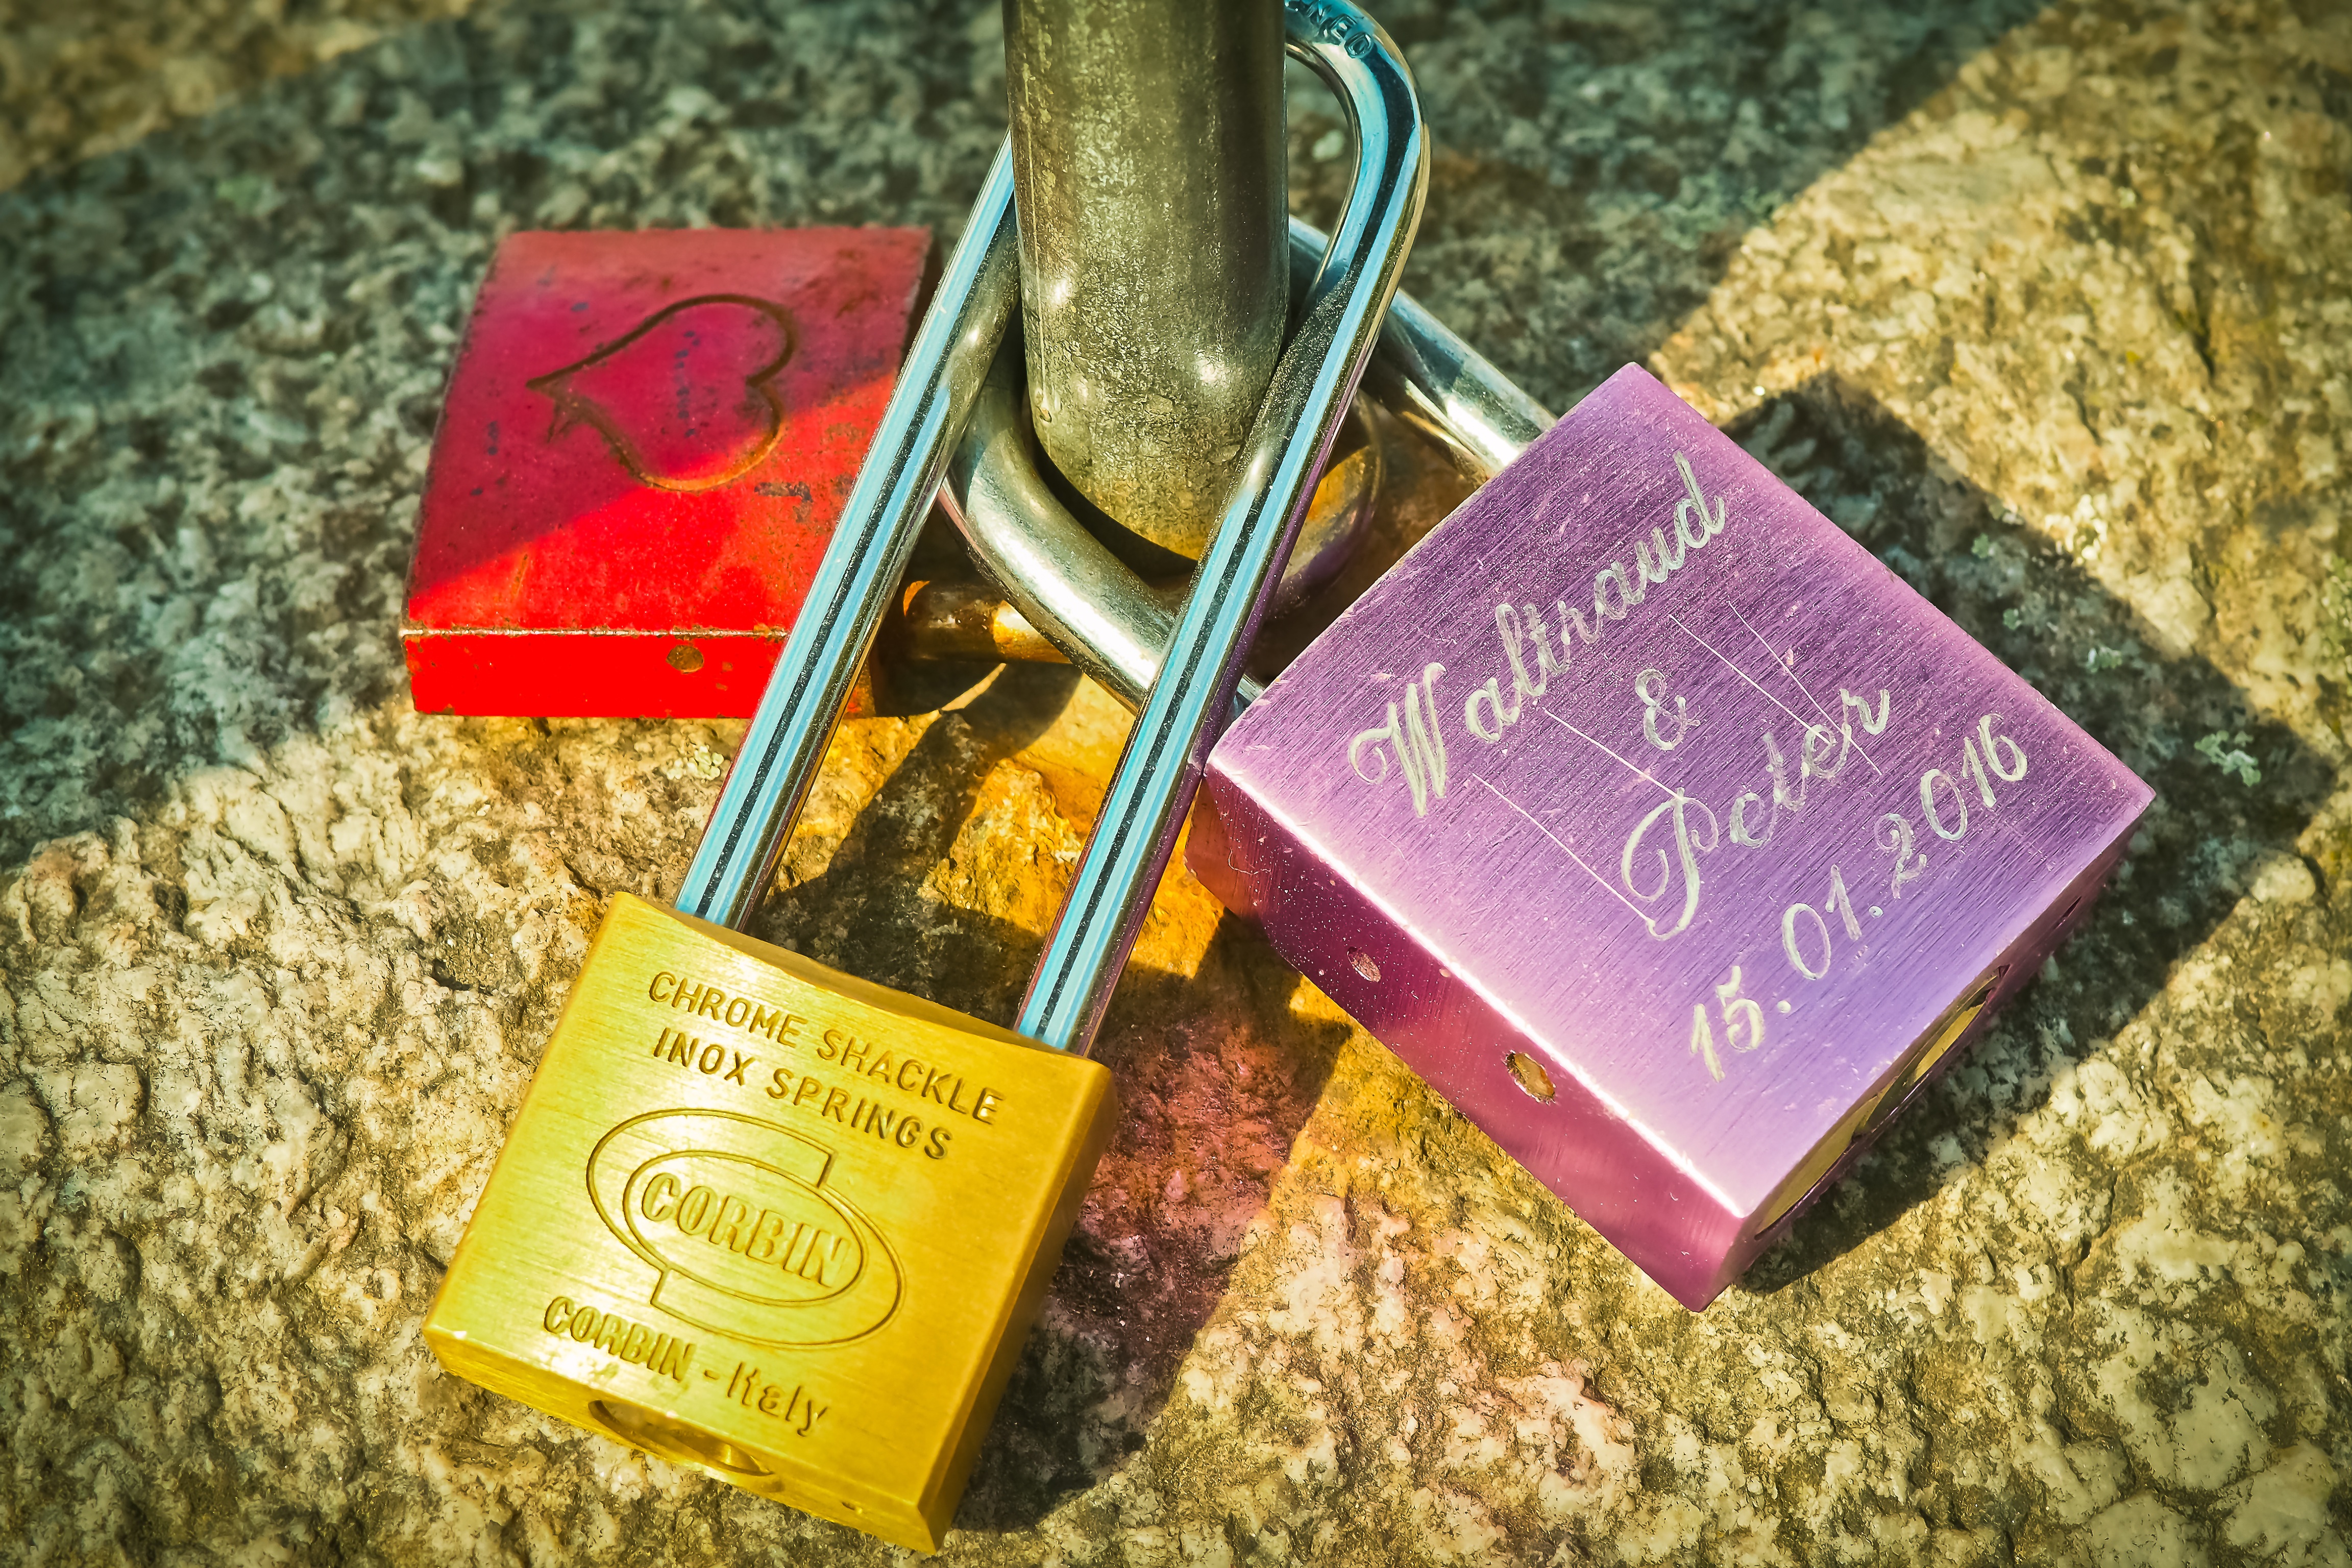
fence, bridge, downtown, summer, love, railing, food, friendship, close, padlock, product, keep, castles, love symbol, combines, padlocks, love castle, liebesbeweis, promise, love locks